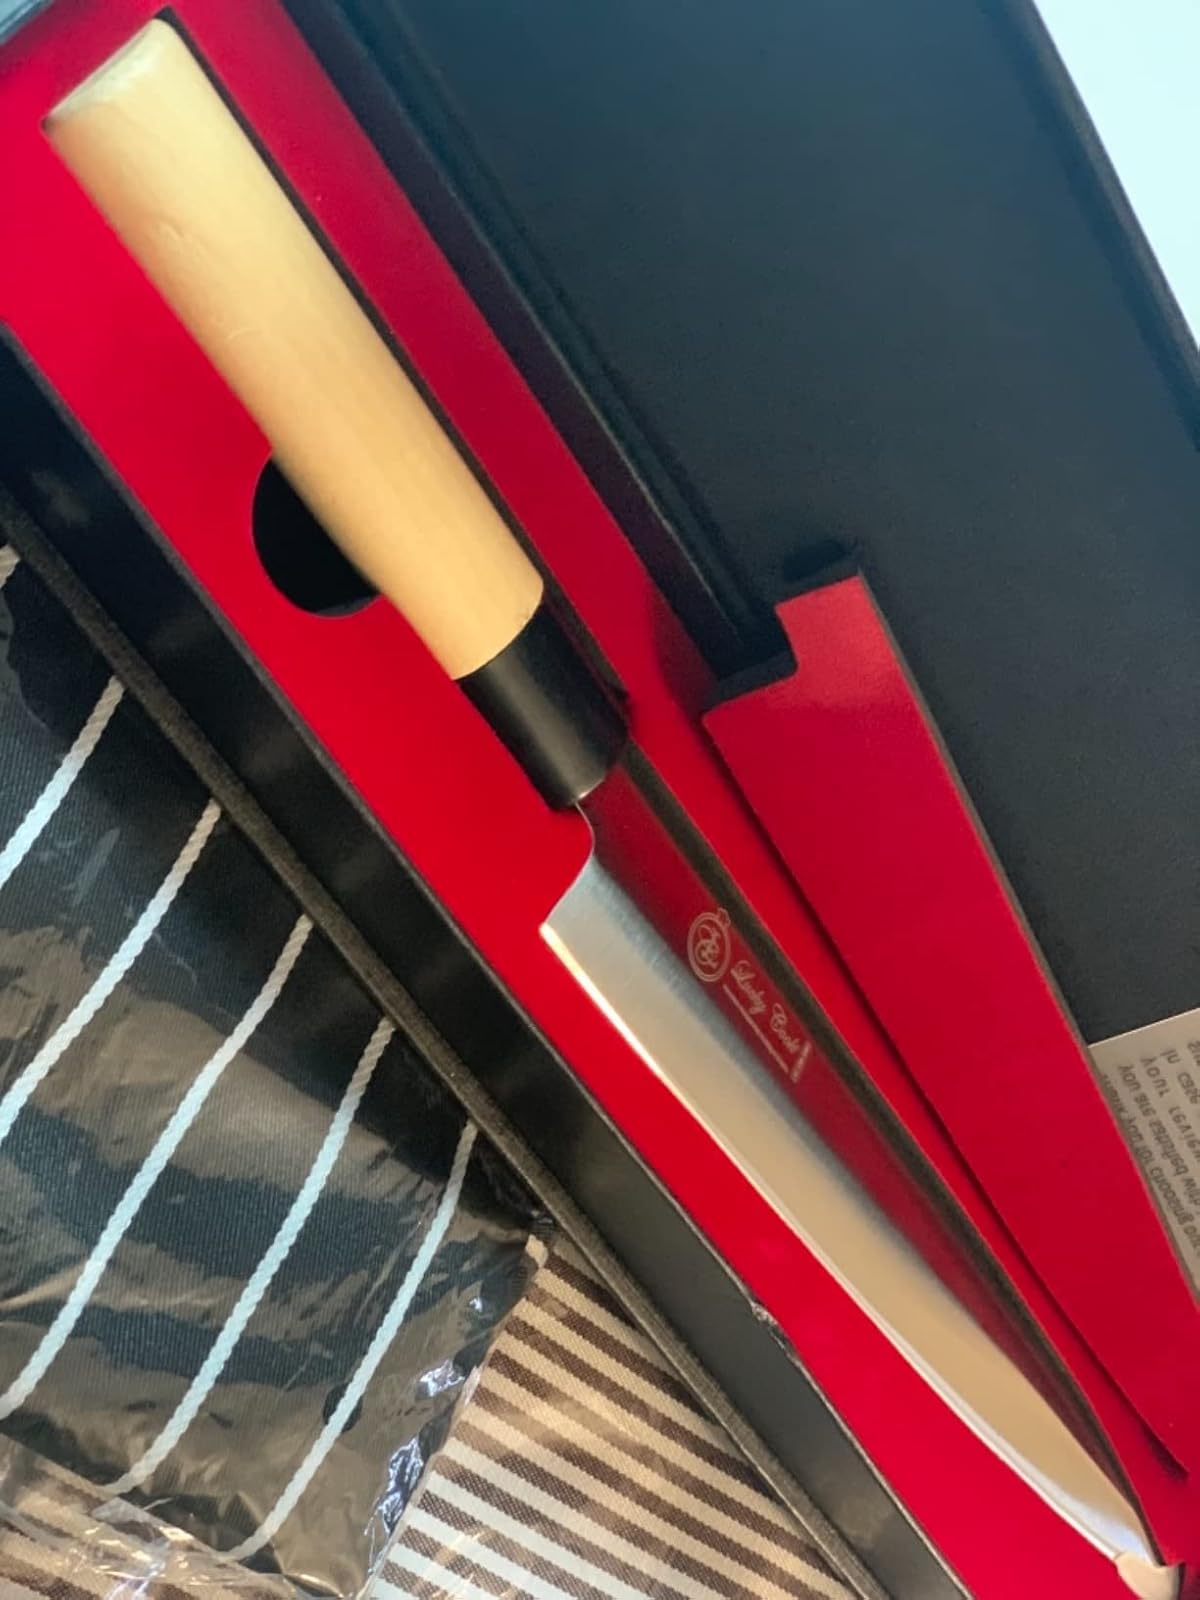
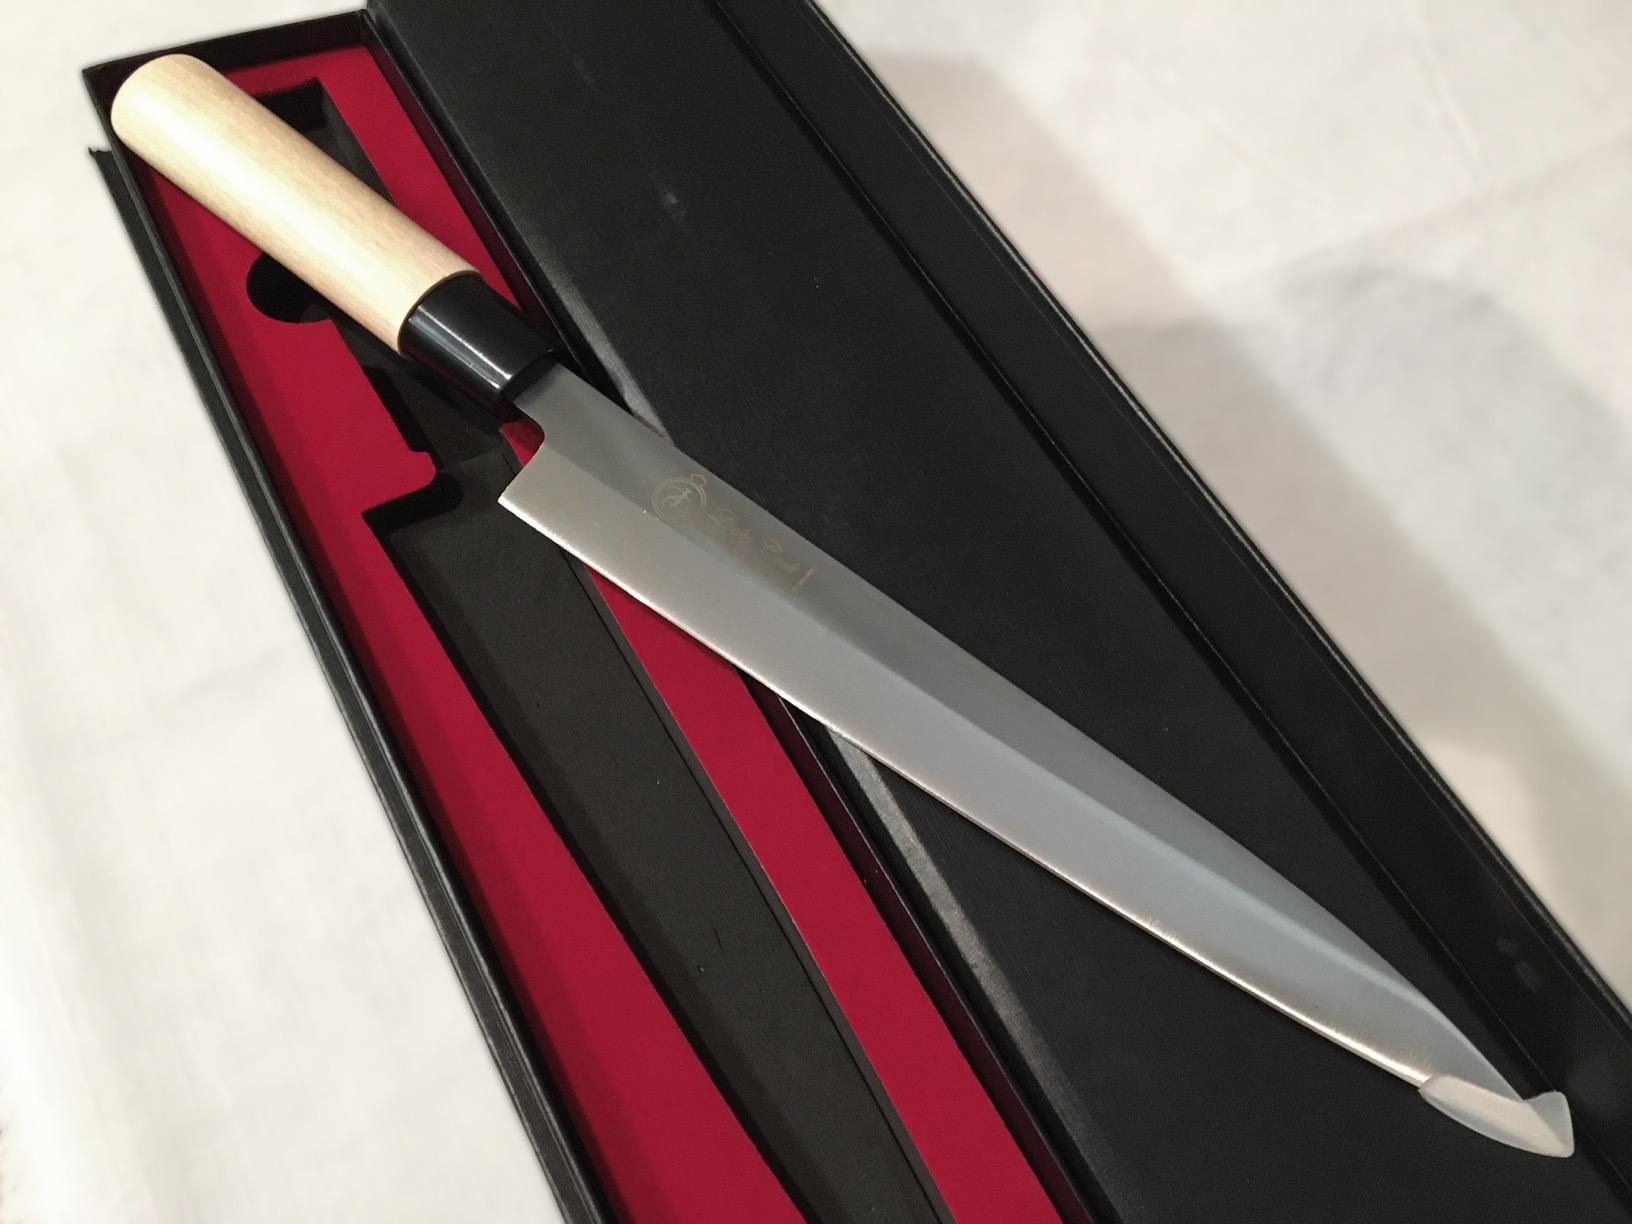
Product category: items_knife
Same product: yes